Reportedly haunted locations in Washington, D.C.

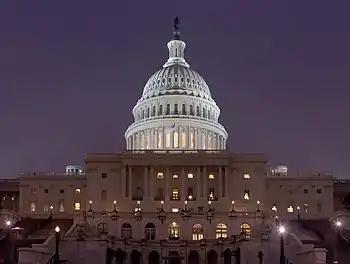
The United States Capitol, one of many places in Washington said to be haunted

Being the site of military battles, deadly duels, assassinations, untimely deaths, and other associated tragedies, there are a number of reportedly haunted locations in Washington, D.C., the capital city of the United States.